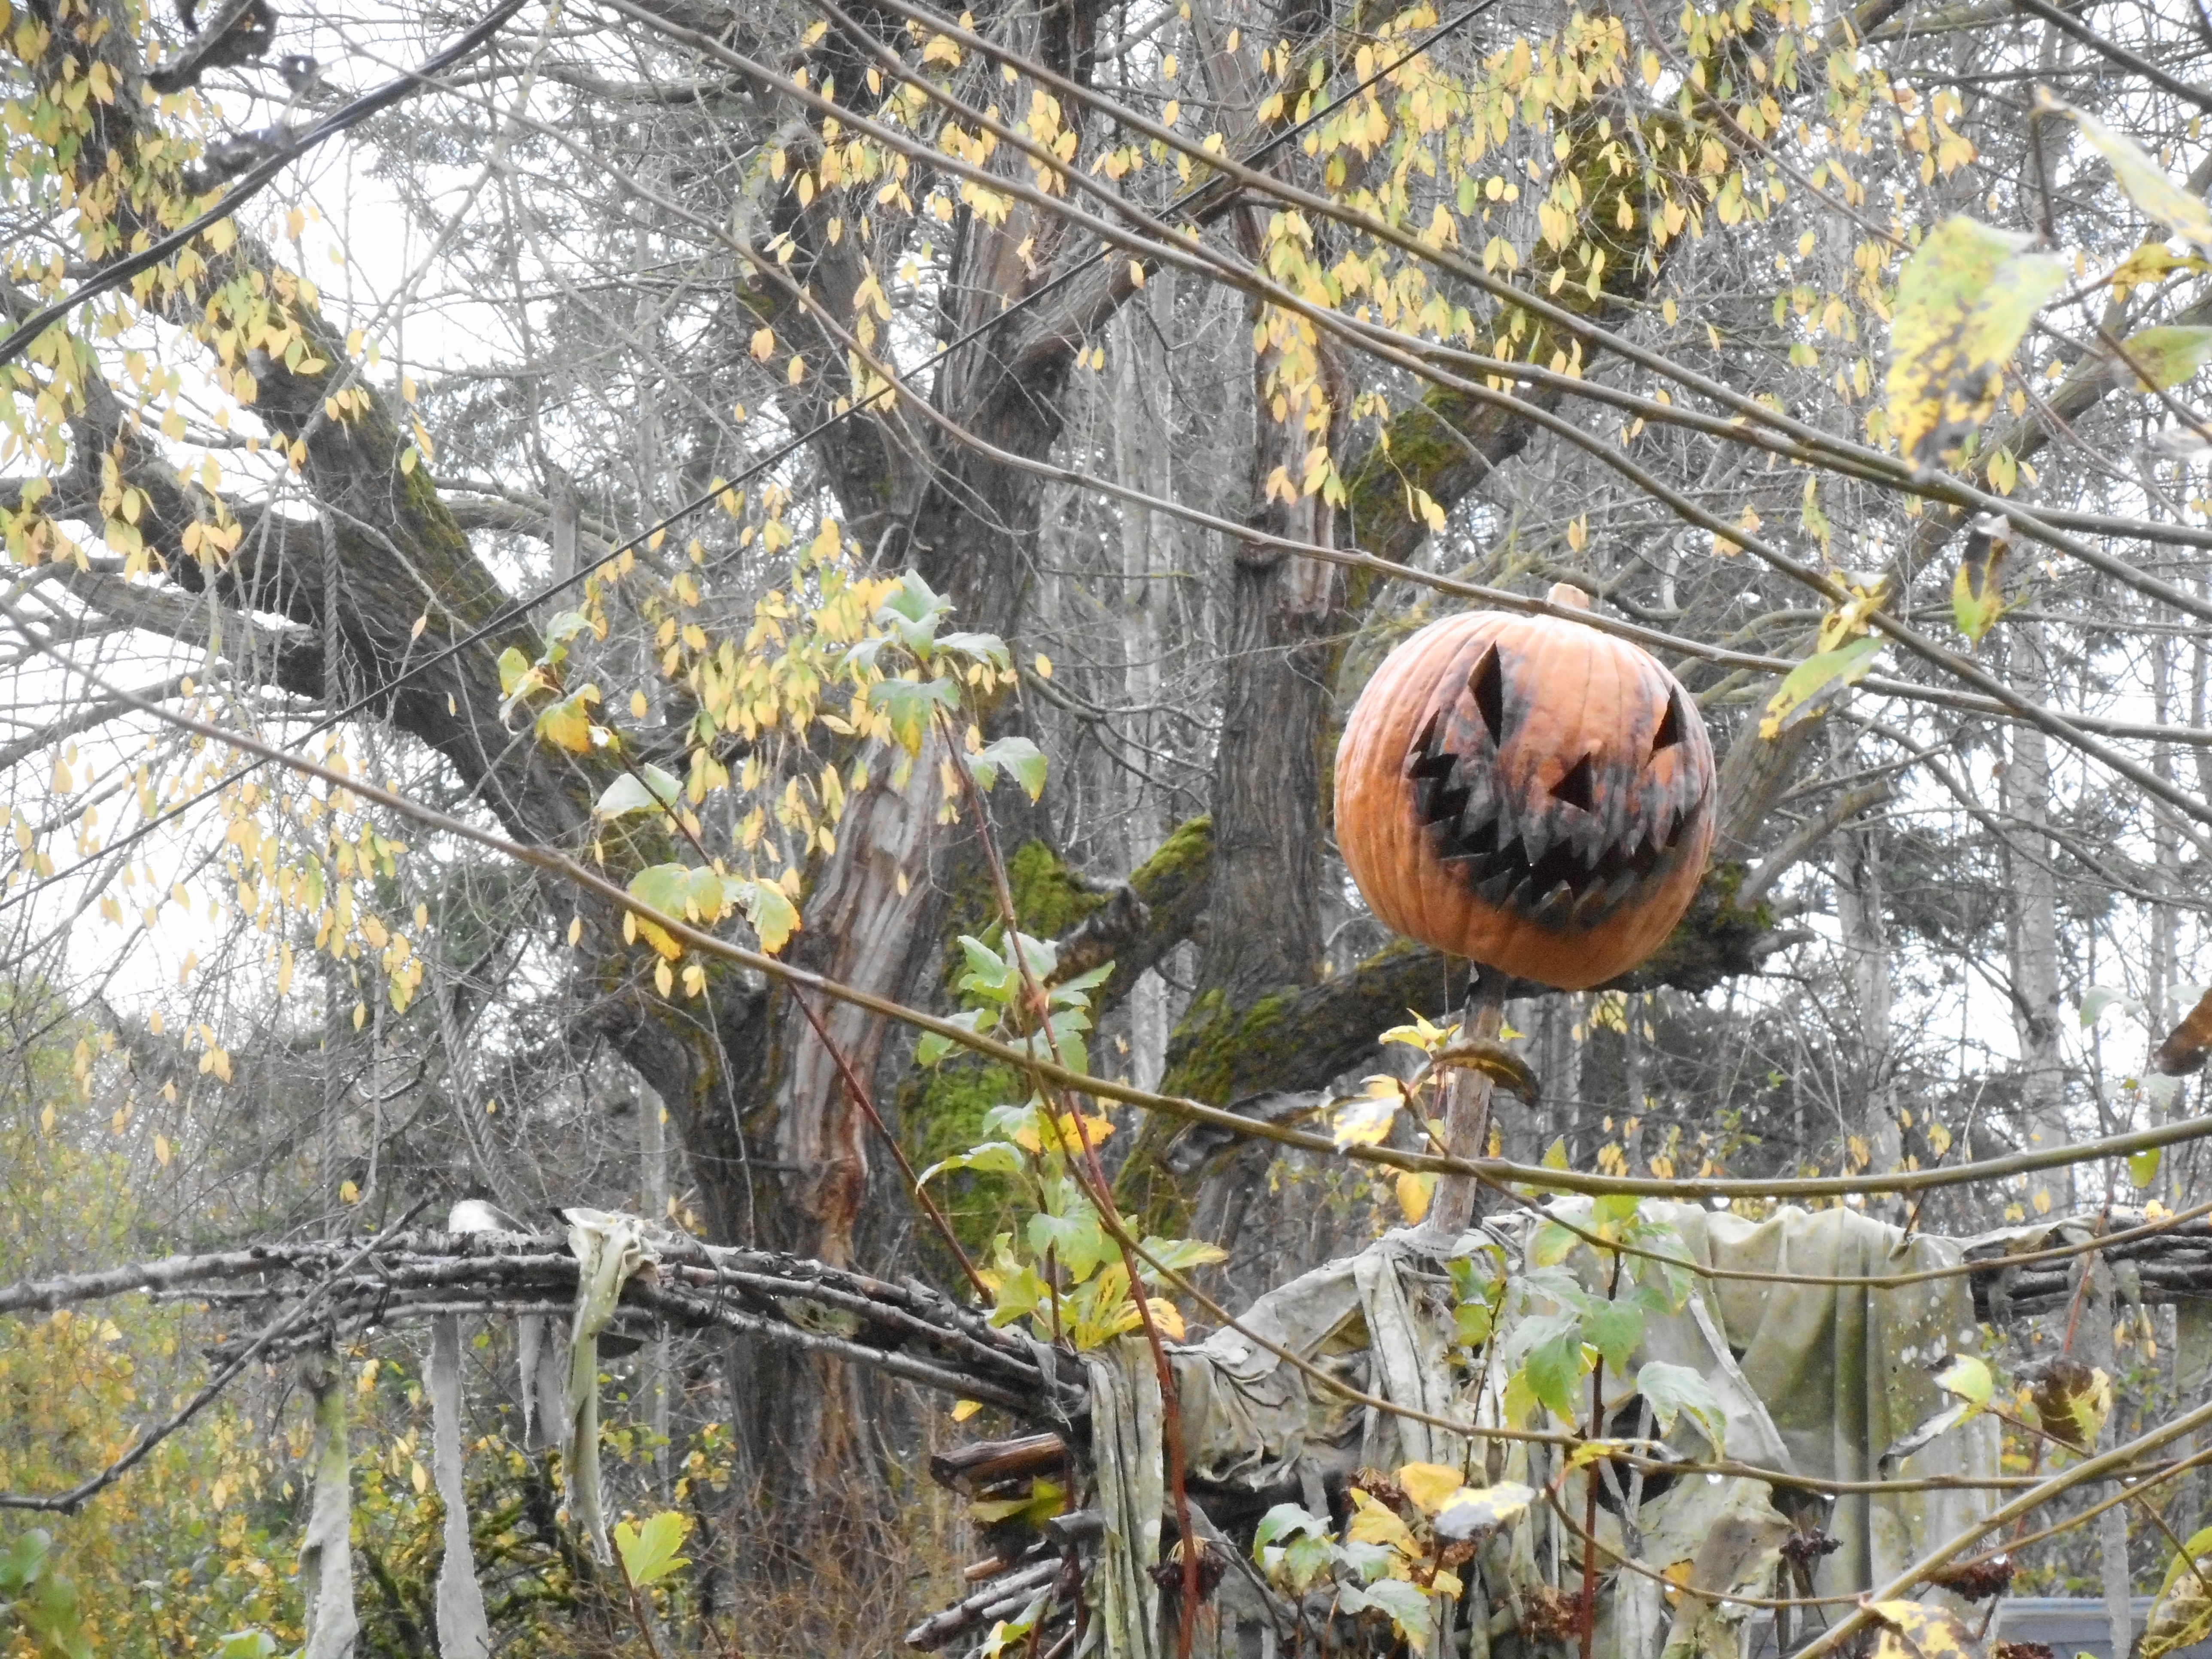
tree, branch, leaf, flower, wildlife, spring, autumn, season